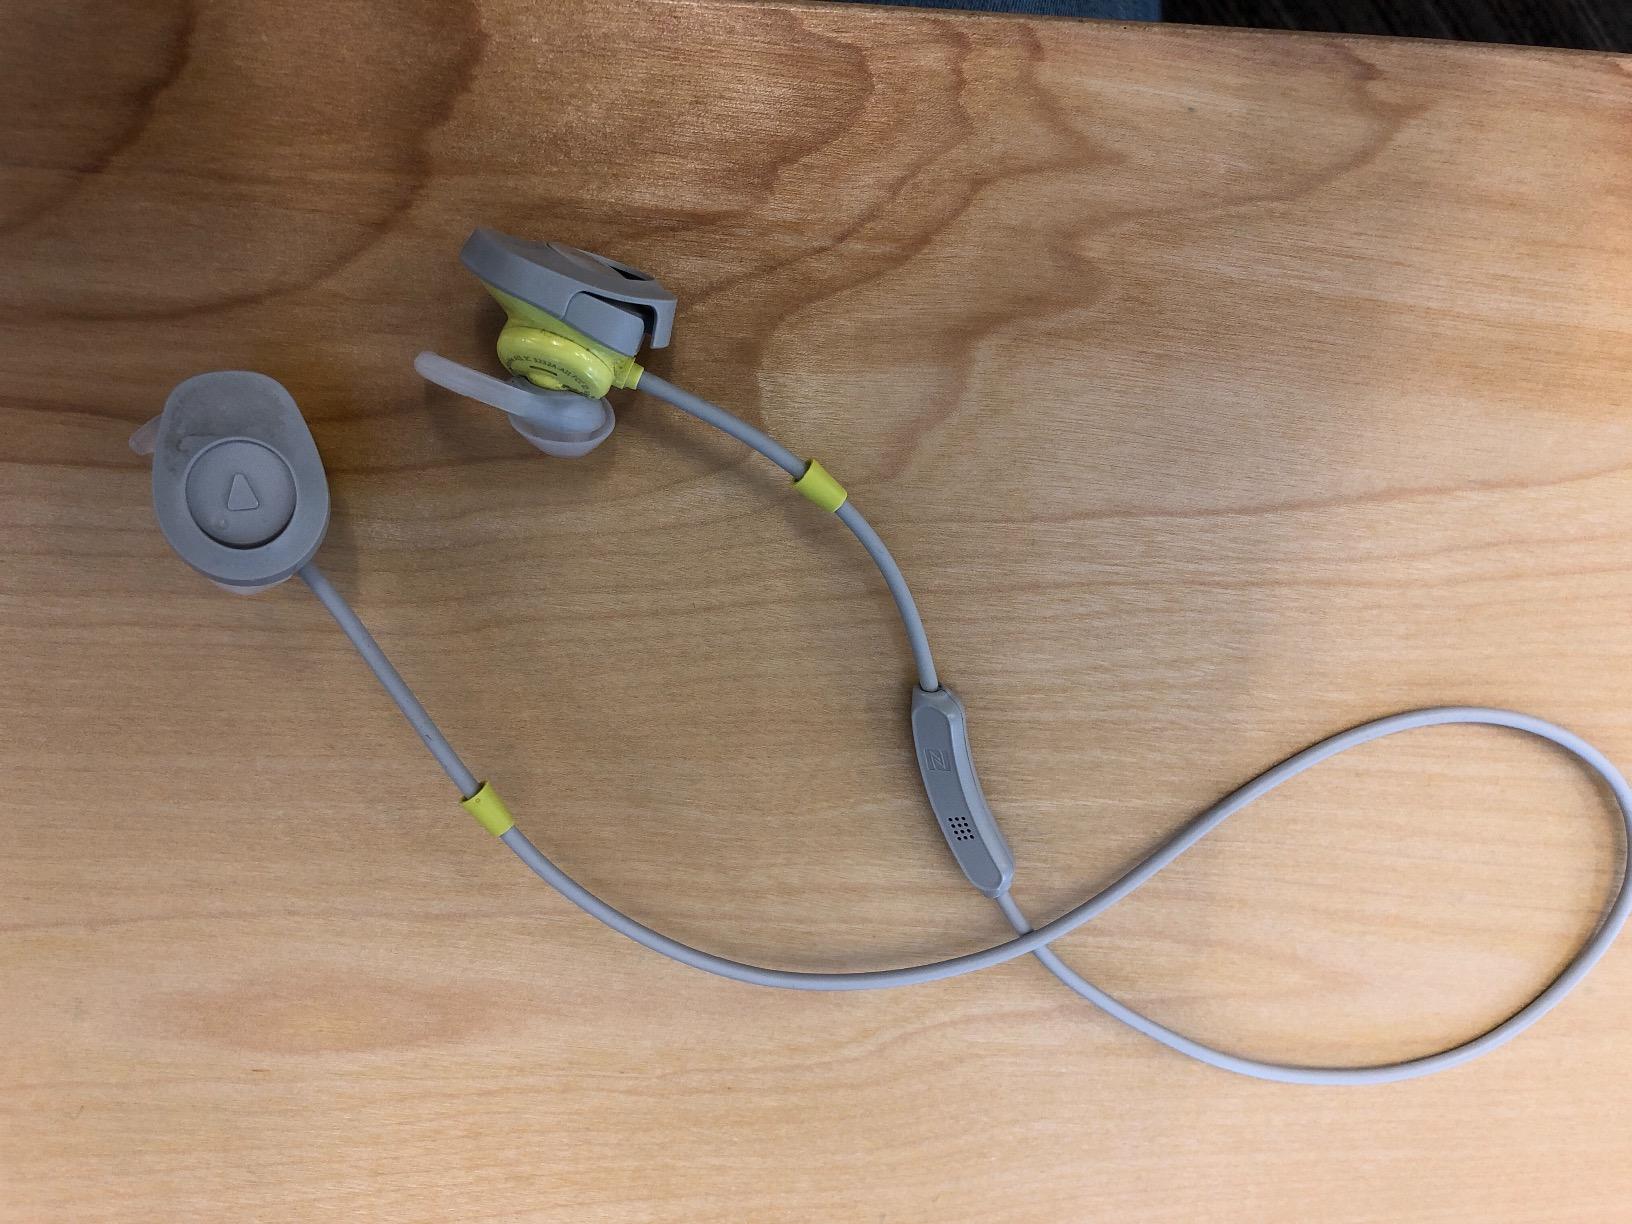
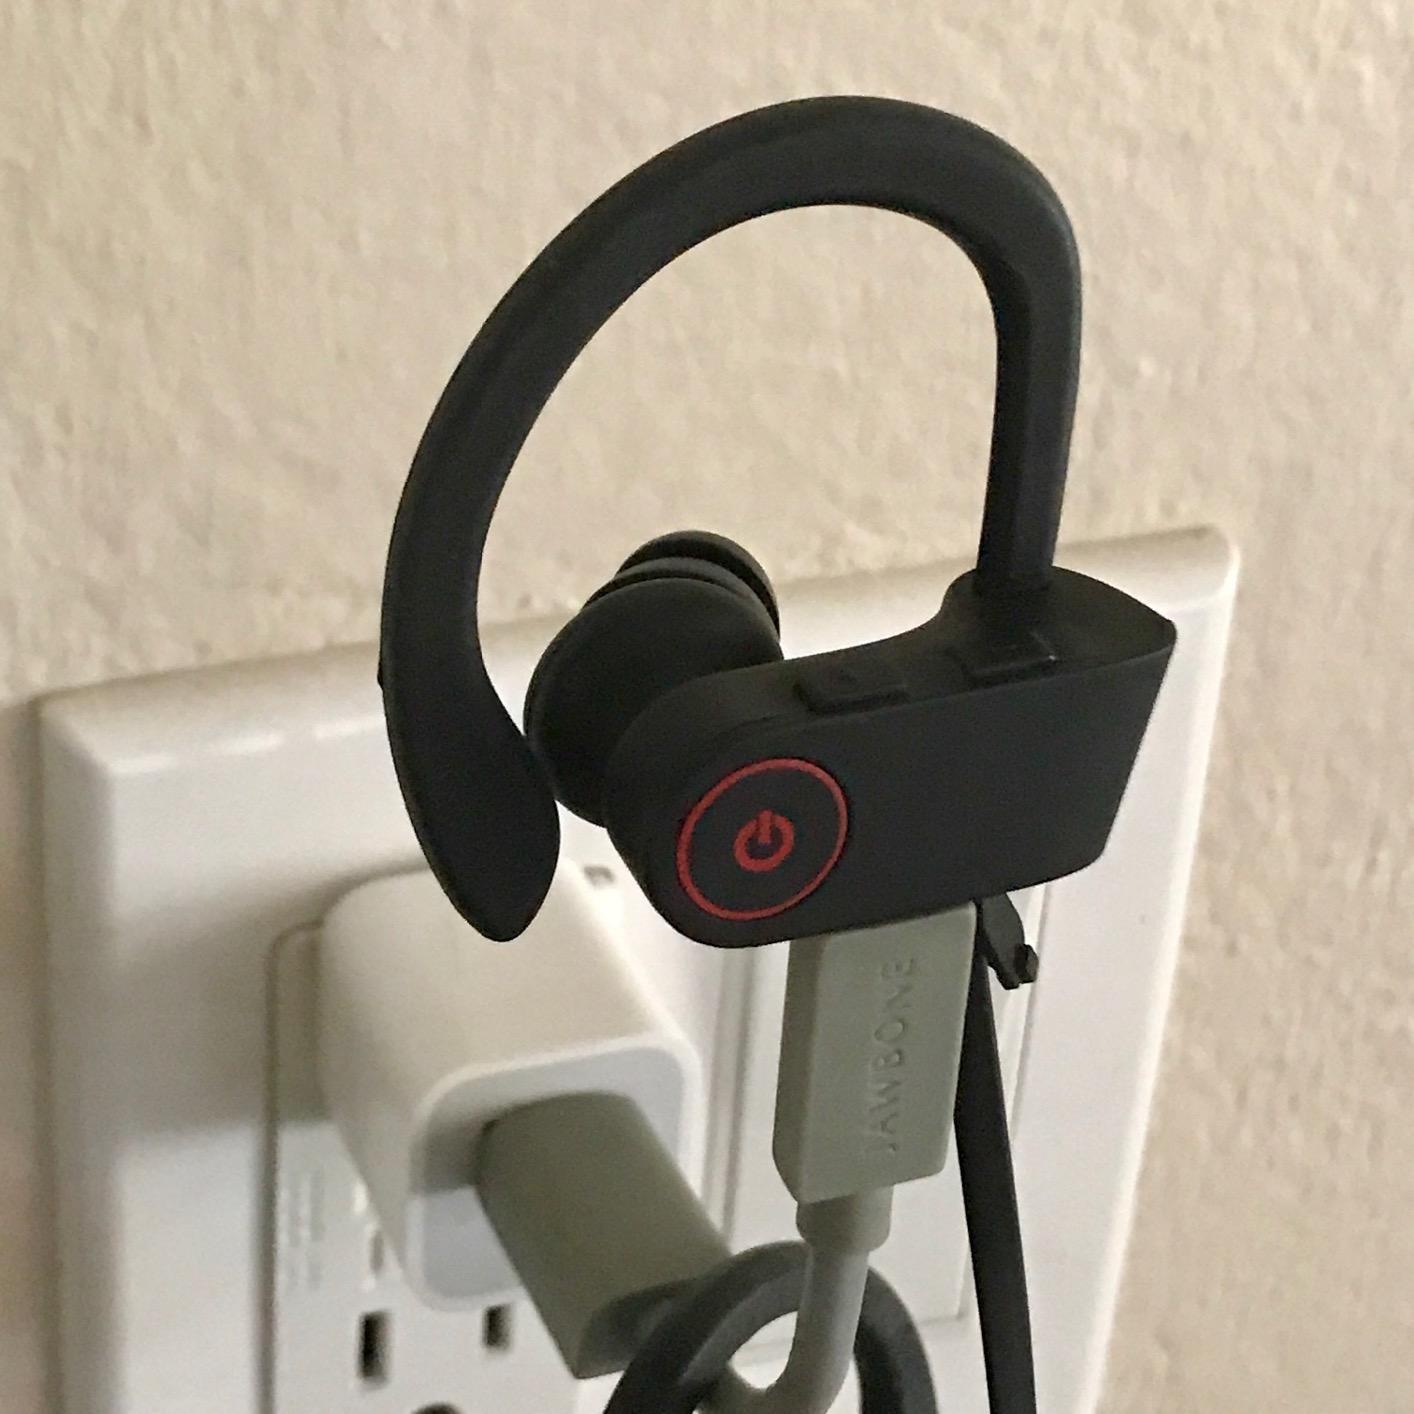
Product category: headphones
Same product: no